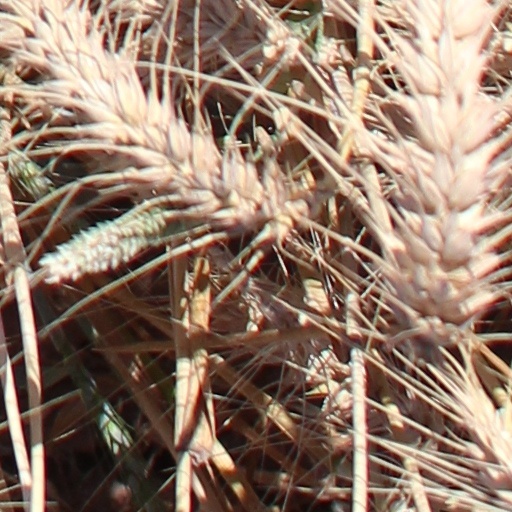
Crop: wheat